Trematodiasis

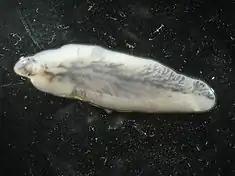
"Fasciola hepatica", a species of trematode that causes trematodiases, and infects the liver

There are different types of trematodiases depending on the species of trematode that has infected the organism as well as their location in humans. There are over 80 different species of trematodes that are transmitted through food that can cause infections in humans. Foodborne trematodiases include intestinal flukes, lung flukes, and liver flukes. Liver flukes cause liver disease in humans and are caused by the species "Clonorchis", "Opisthorchis" and "Fasciola". Intestinal flukes infect the gastrointestinal tract and can be caused by the species such as "Fasciolopsis buski", "Echinostoma", "Metagonimus", "Heterophyes", and "Gastrodiscoides". Lung flukes, mainly the genus, "Paragonimus", infect the lungs of organisms, causing infections that can last for up to 20 years in humans. Foodborne trematodiases include clonorchiasis, opisthorchiasis, fascioliasis and paragonimiasis.